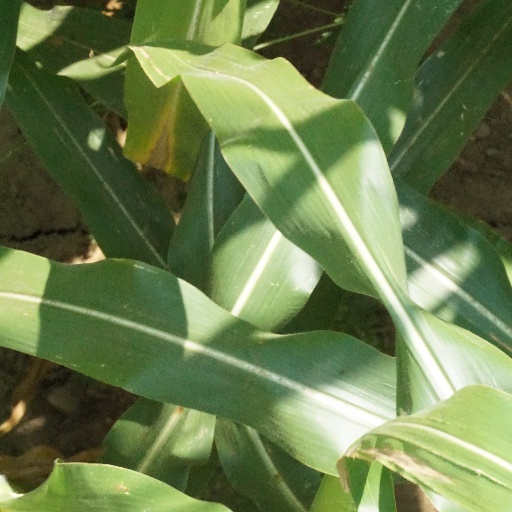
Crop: maize; corn